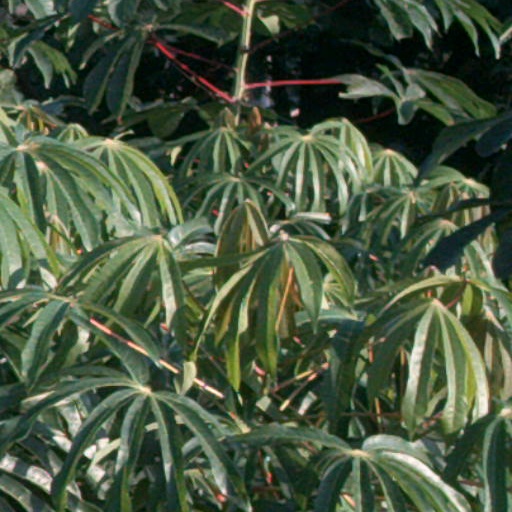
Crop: cassava